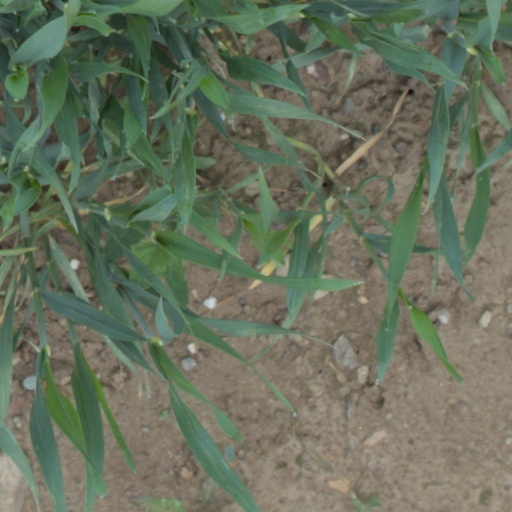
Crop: wheat